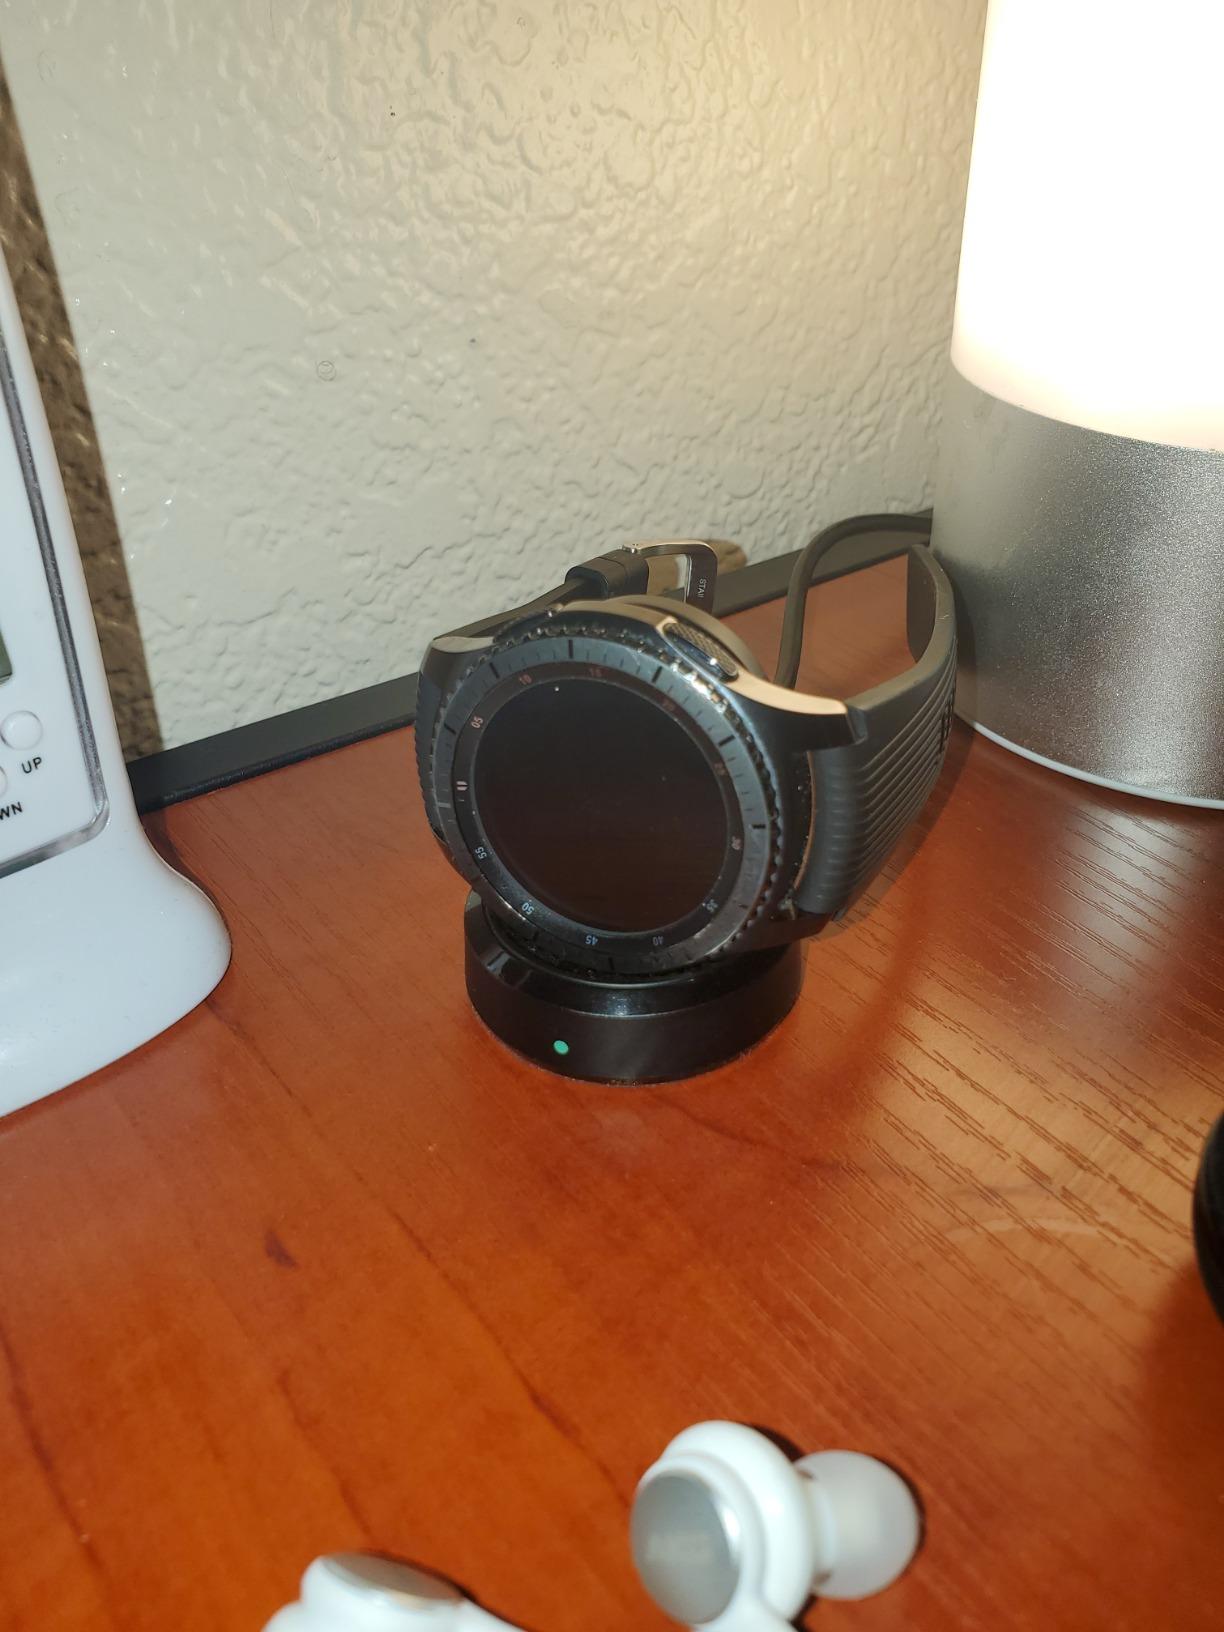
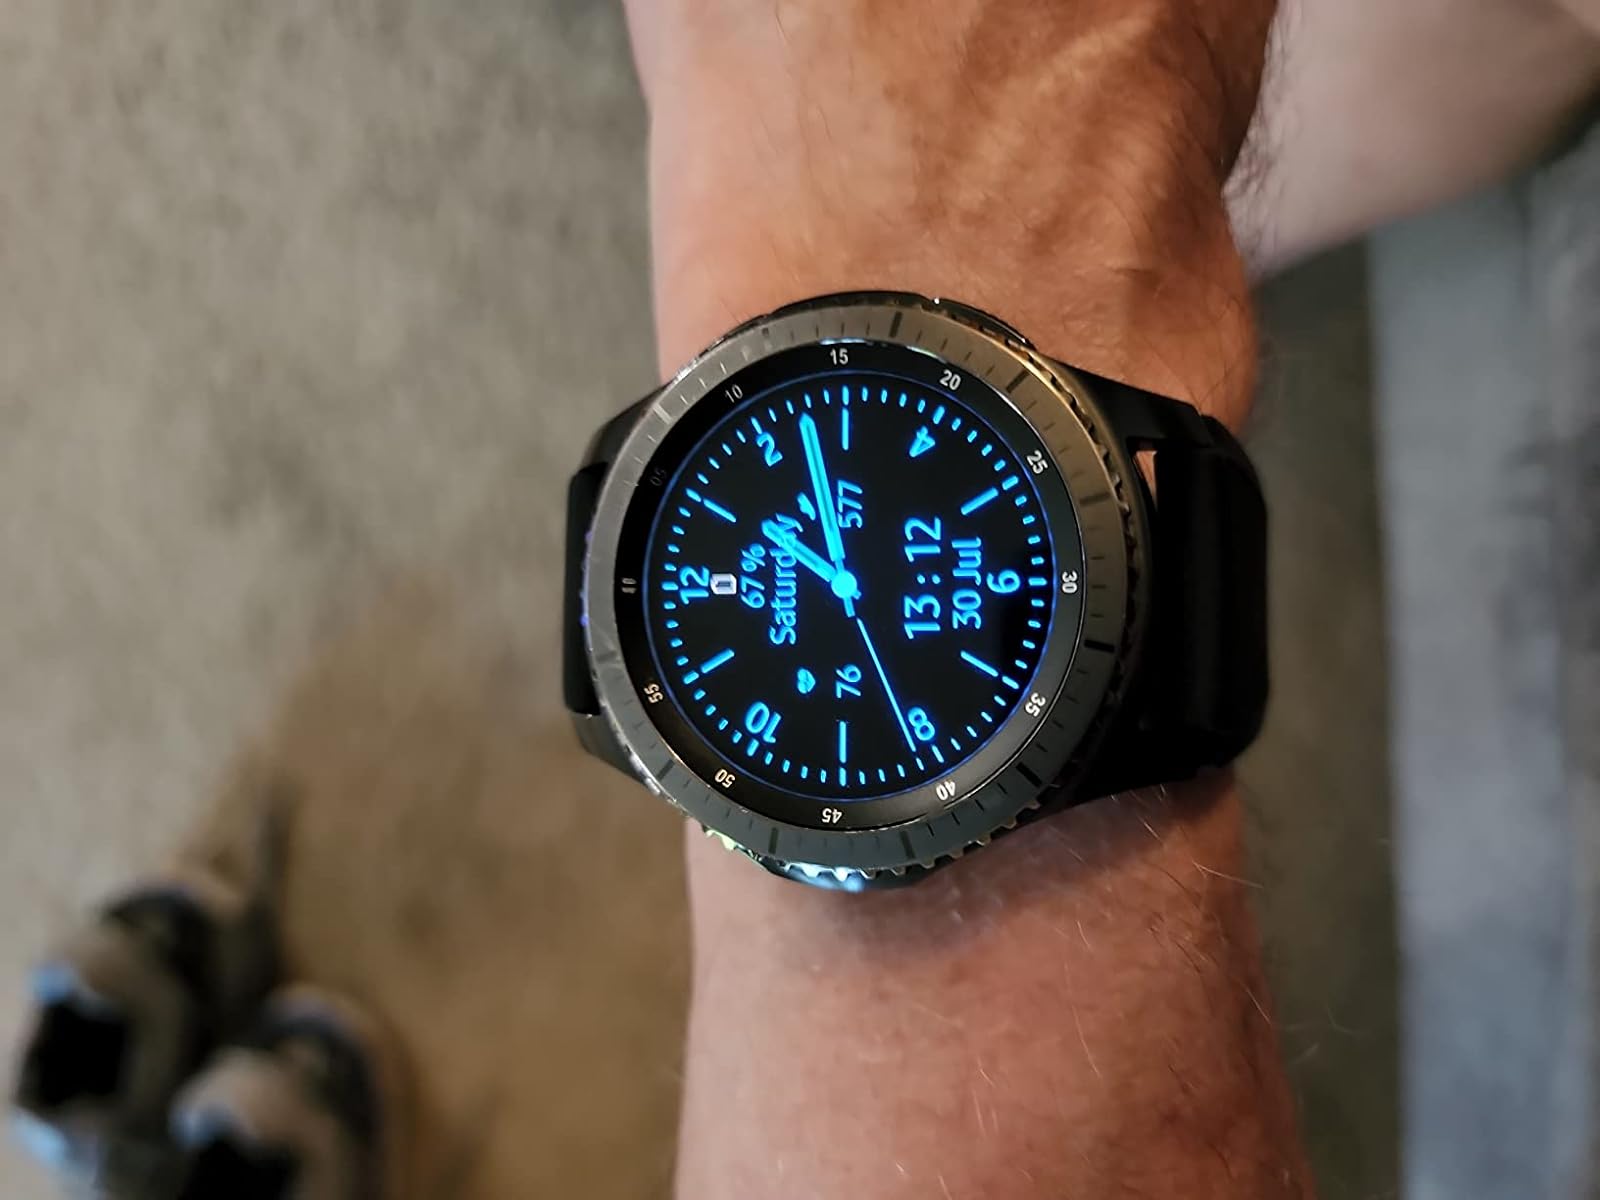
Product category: smartwatch
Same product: yes